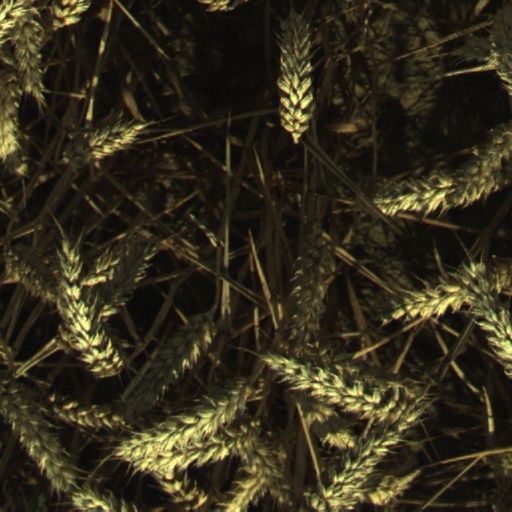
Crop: wheat